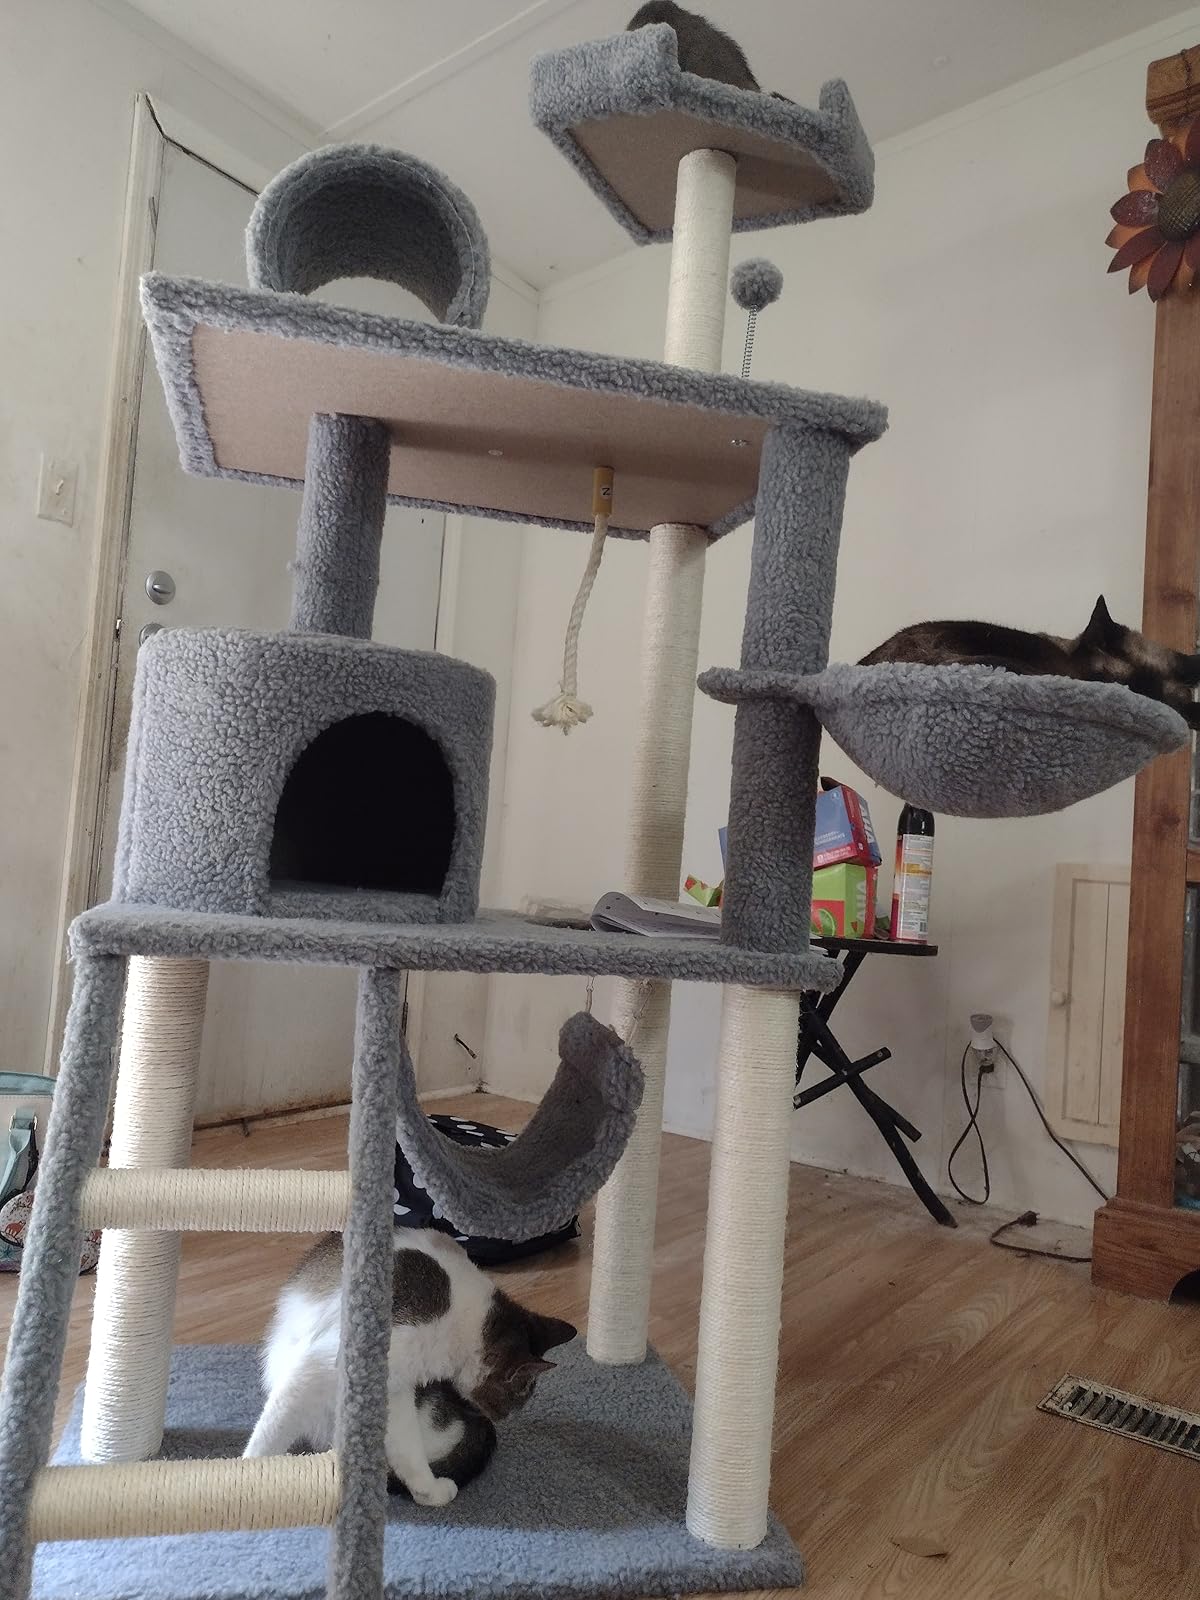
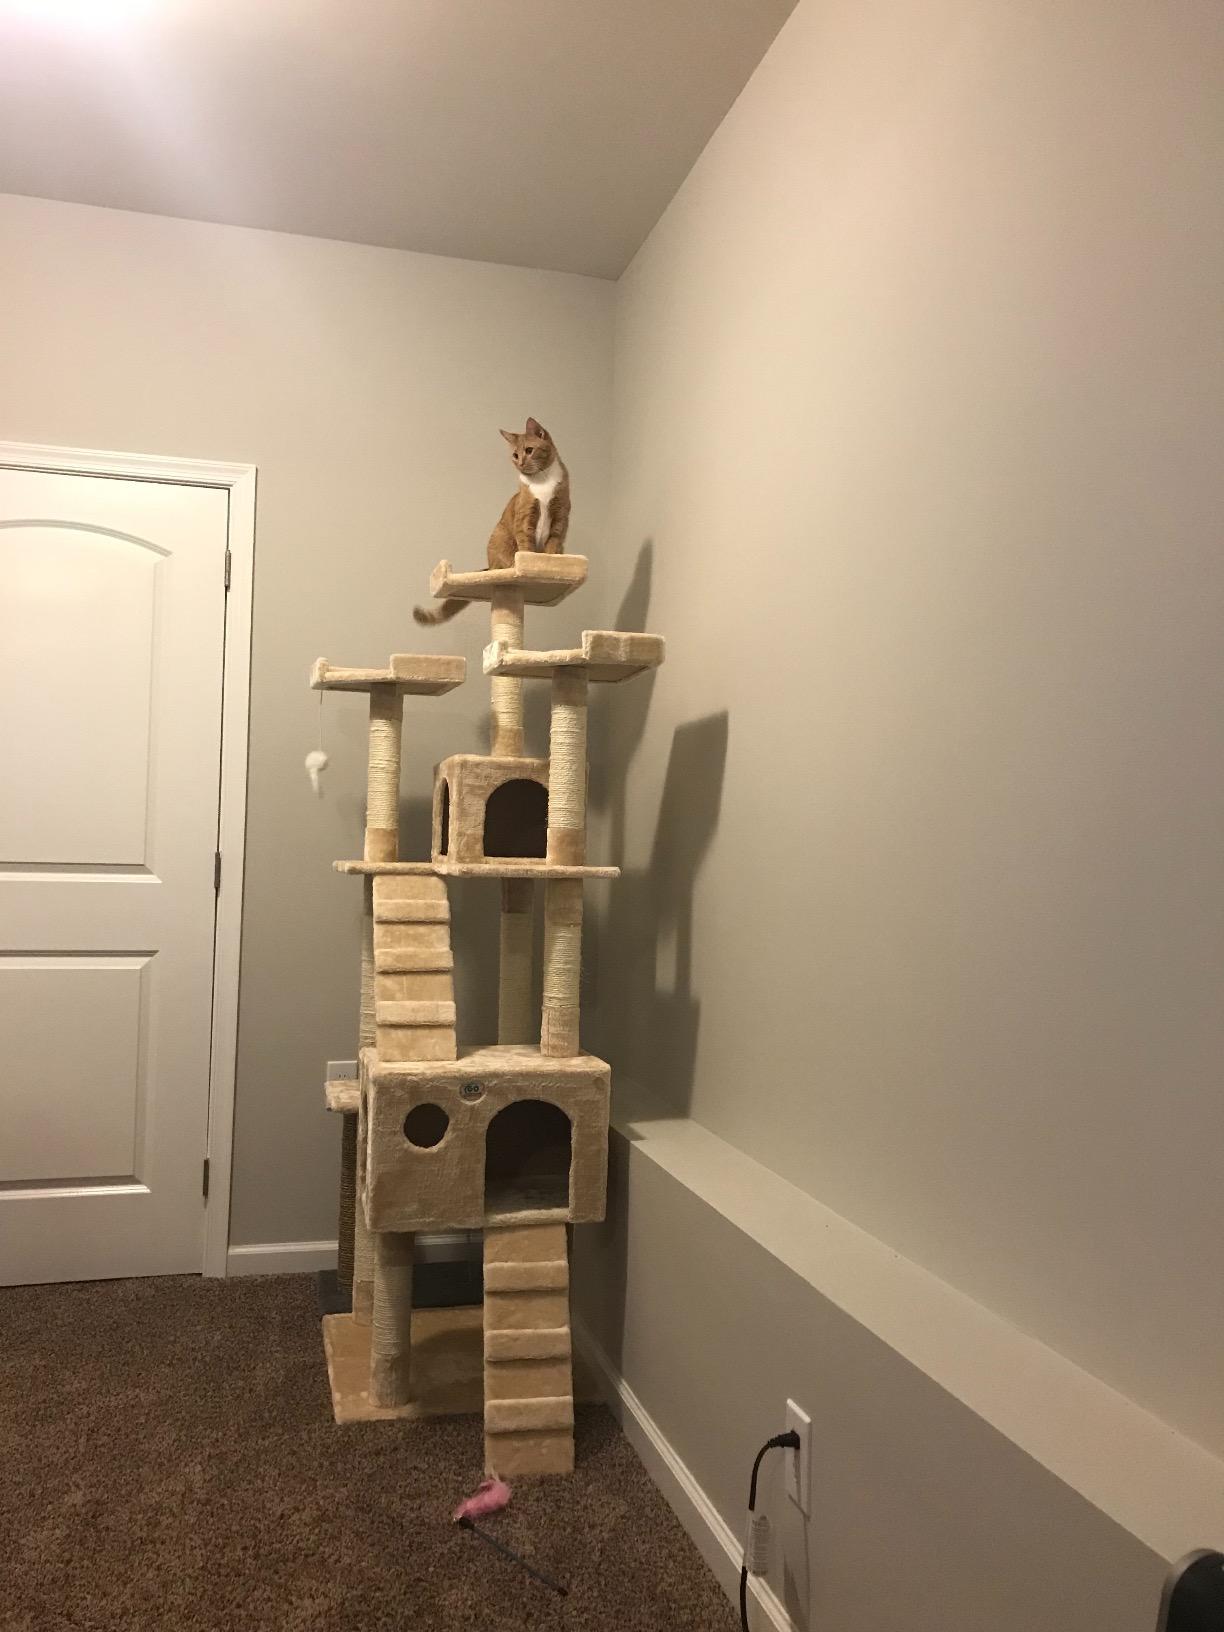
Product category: items_cat tree
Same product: no